Borough of Swindon

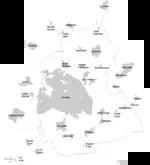
Map of the Borough of Swindon and major settlements

The borough encompasses the Swindon urban area and surrounding countryside to the north, east and south, including the town of Highworth. It comprises the former Swindon Municipal Borough and a further 18 civil parishes: